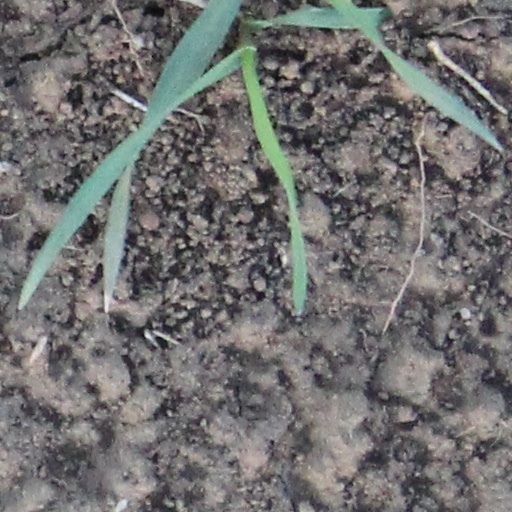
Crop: wheat